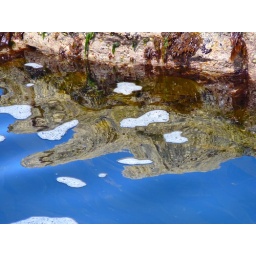
reflection of rocks, seaweeds and blue sky in water at Hook Head, Ireland